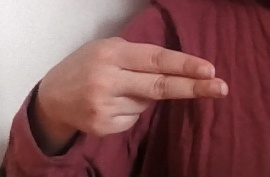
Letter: ain